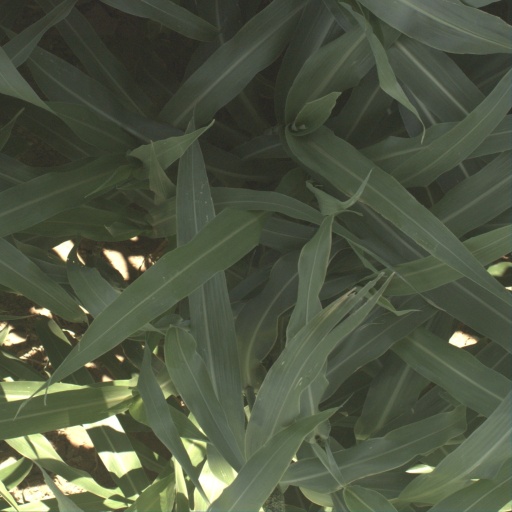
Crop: sorghum